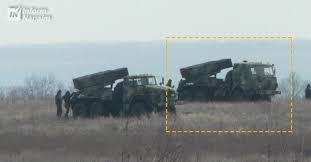
Label: Self Propelled Artillery